Japanese tea utensils

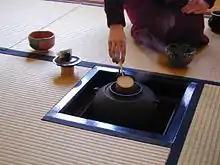
A (fire pit) in the Urasenke-style. The (bamboo ladle) is held in the opening of the , a container for boiling water. The is also supporting the 's lid.

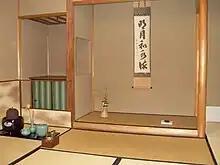
hanging in the of a tearoom in Uji, with tea utensils to the left

An is a portable that is set on the floor and is used in circumstances when the room does not have a that can be used.